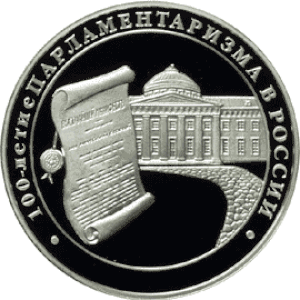
Ruslands føderale forsamling
Russisk mindesmønt for 100-årsdagen for parlamentarismen i Rusland
Ruslands føderale forsamling består i henhold til artikel 95 stk. 1. i den russiske forfatning fra 1993 af to kamre: